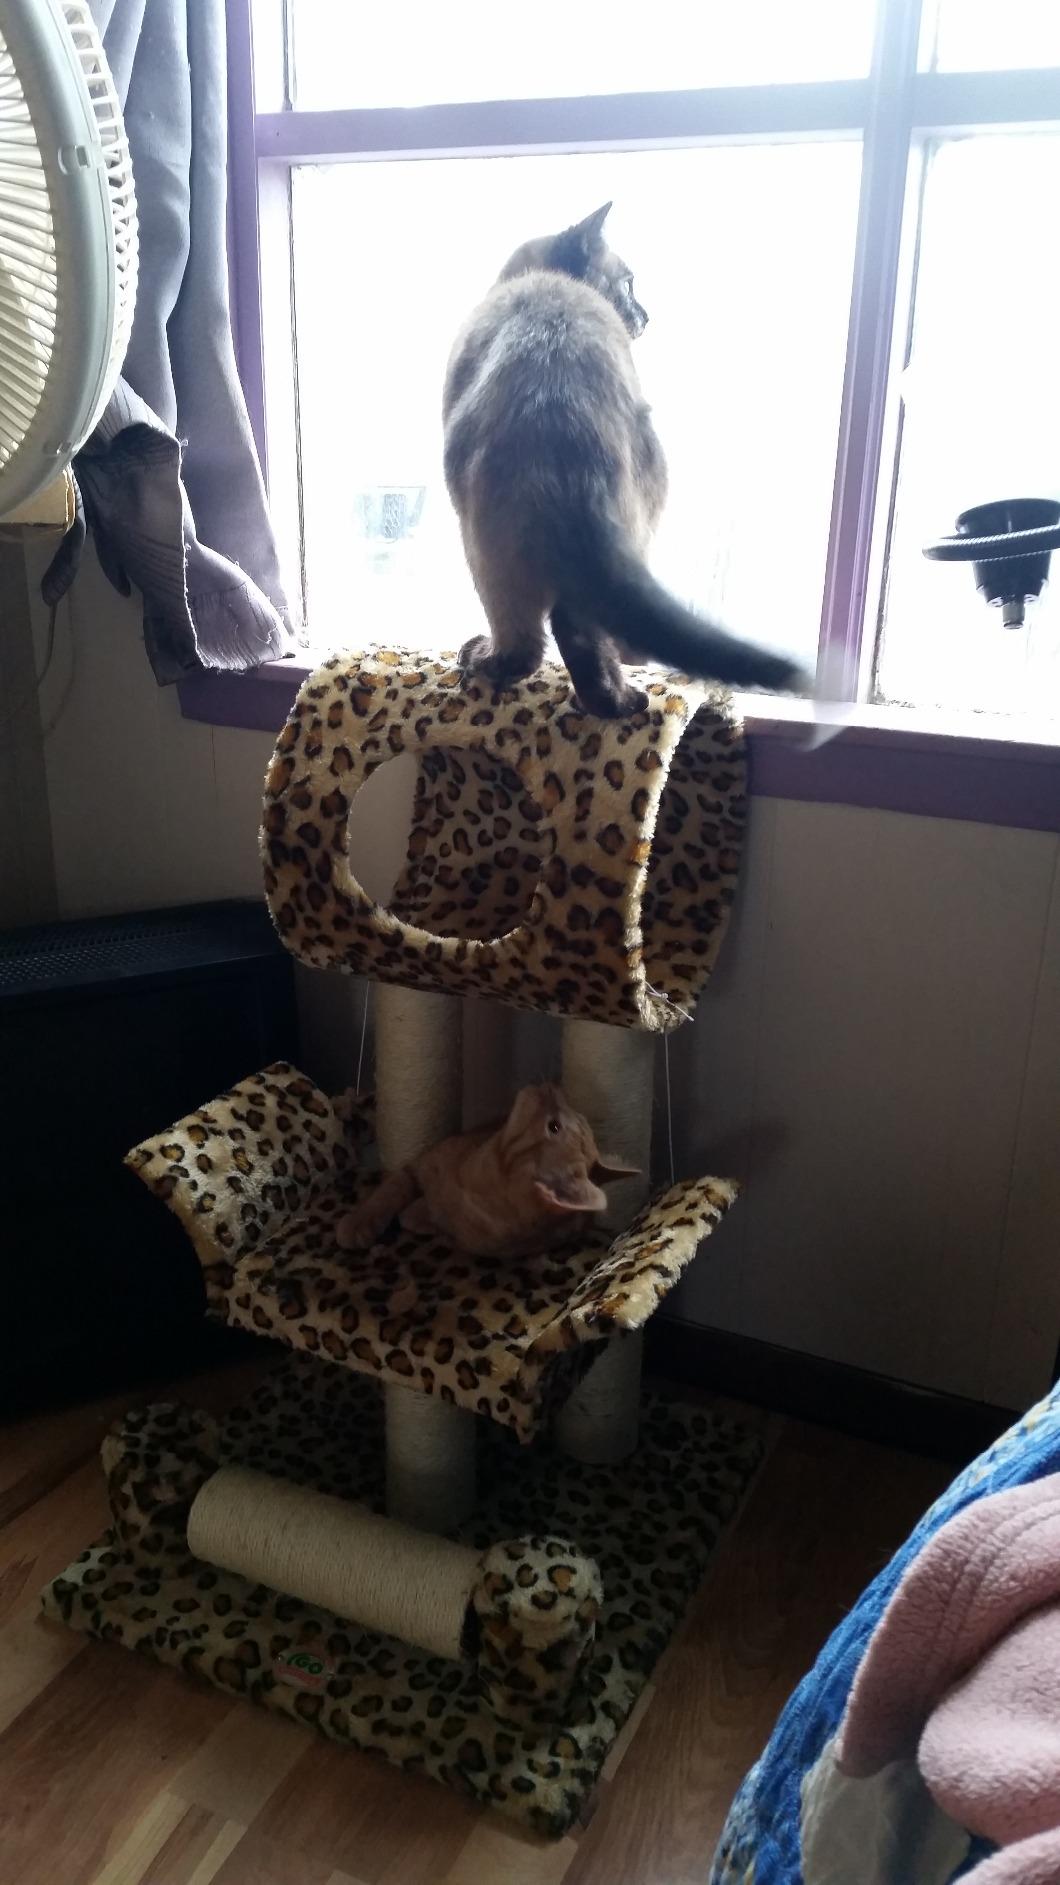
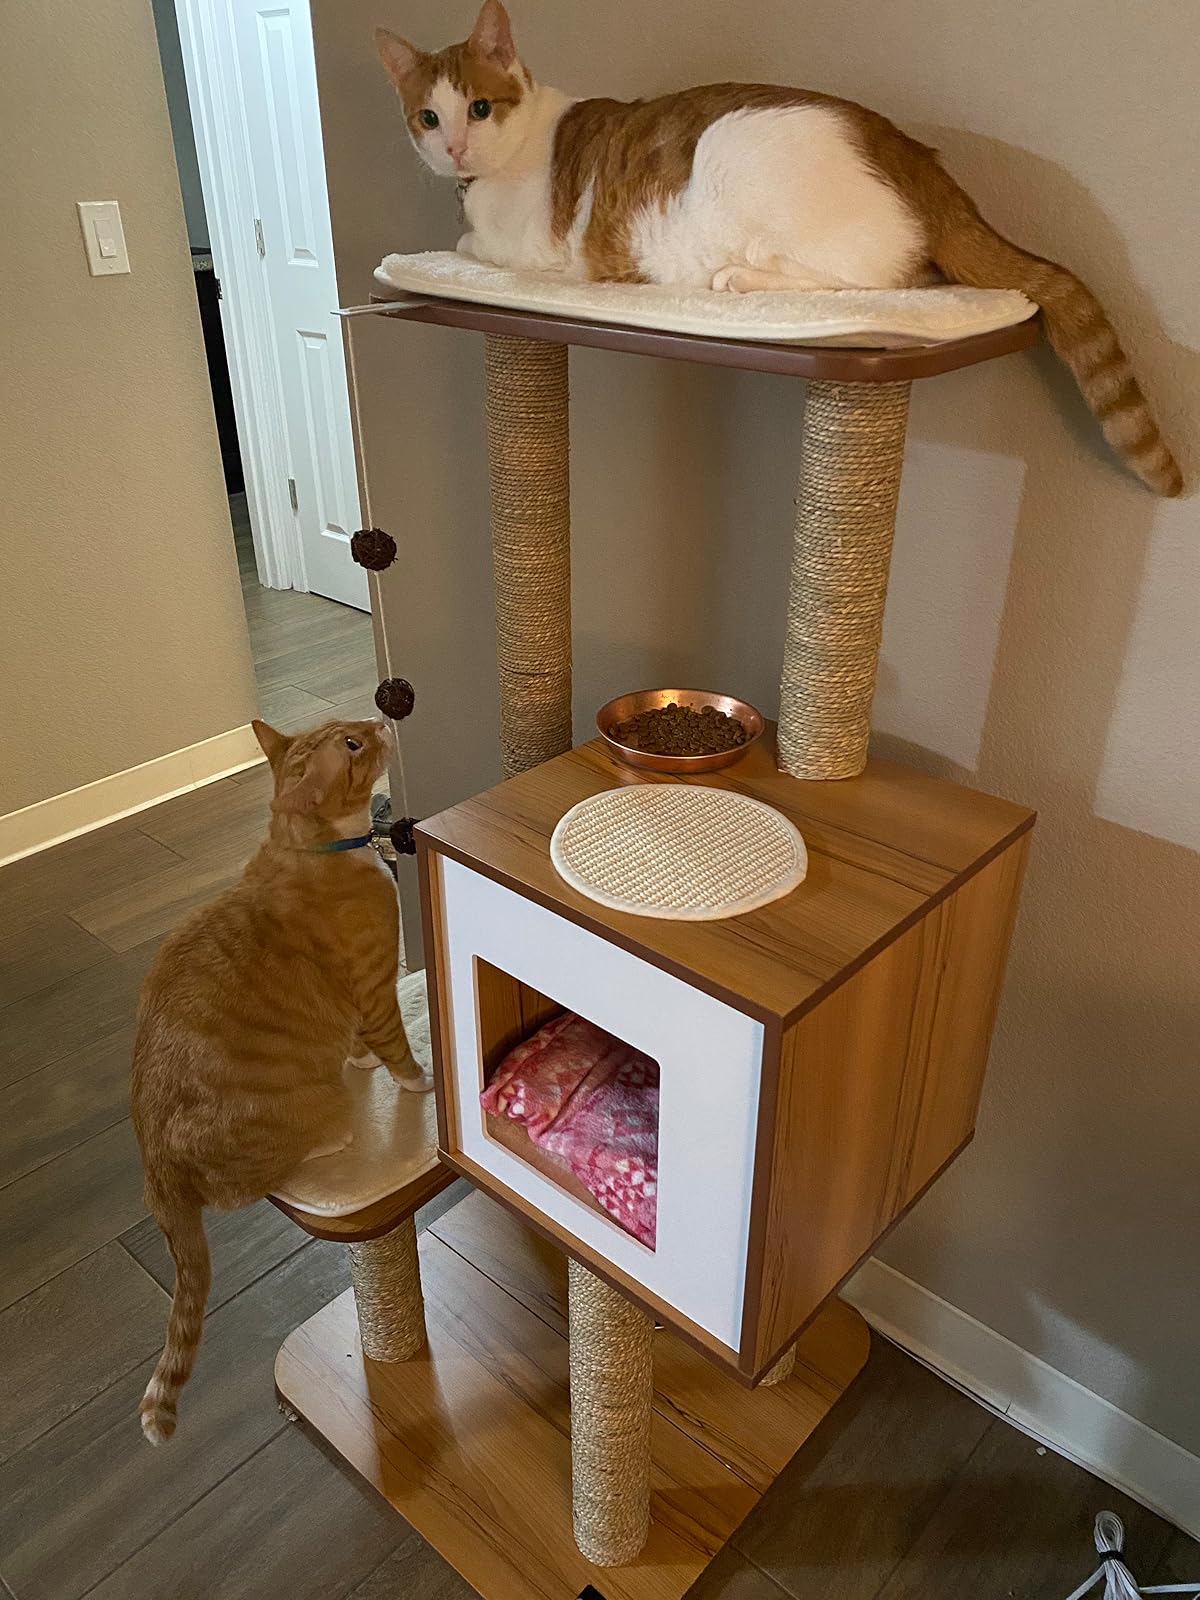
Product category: items_cat tree
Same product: no